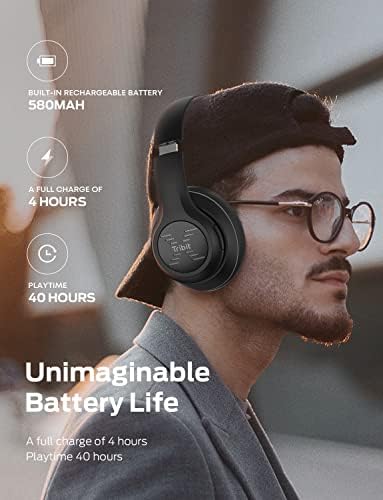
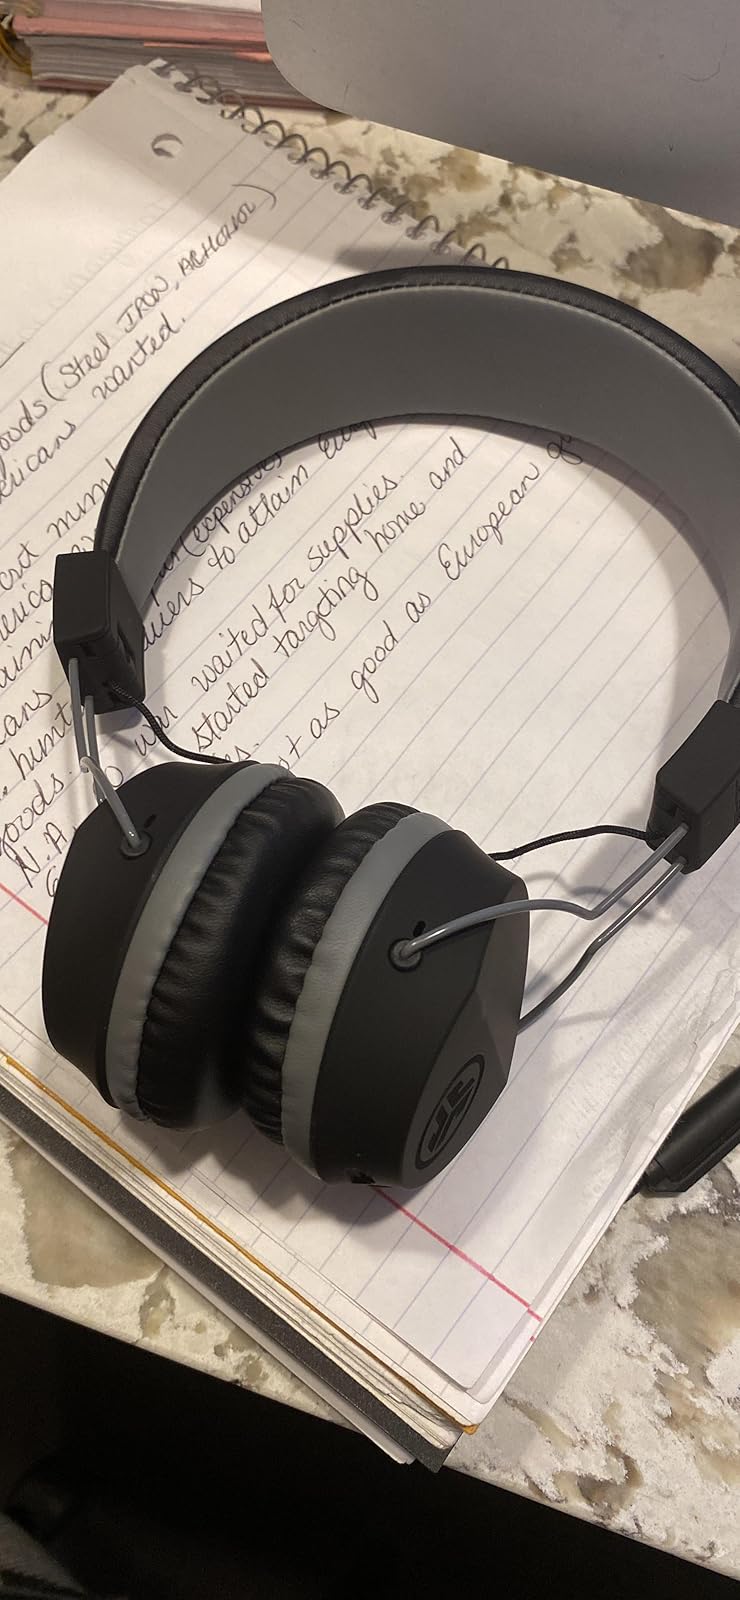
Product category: headphones
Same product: no